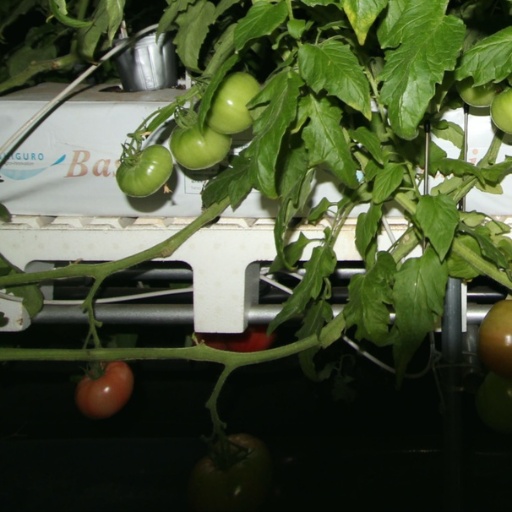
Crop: tomato